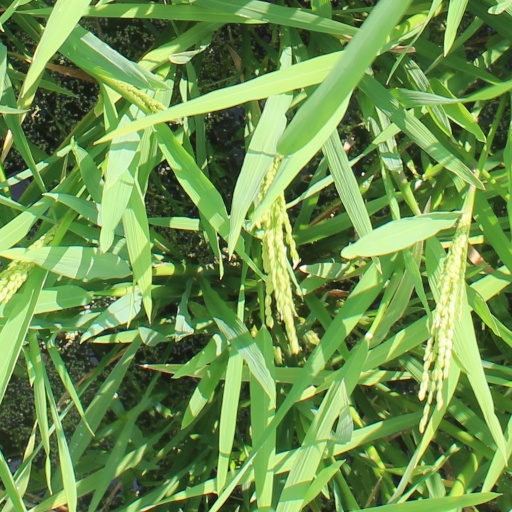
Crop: rice